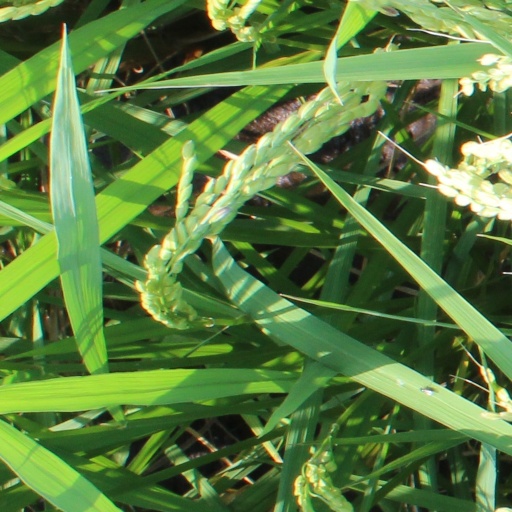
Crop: rice